Answer in natural language. Consider the 3D positions of the objects in the scene and not just the 2D positions in the image. Is the centerpoint of  dark brown dresser at a higher height than simple wooden bench? Choose between the following options: no or yes
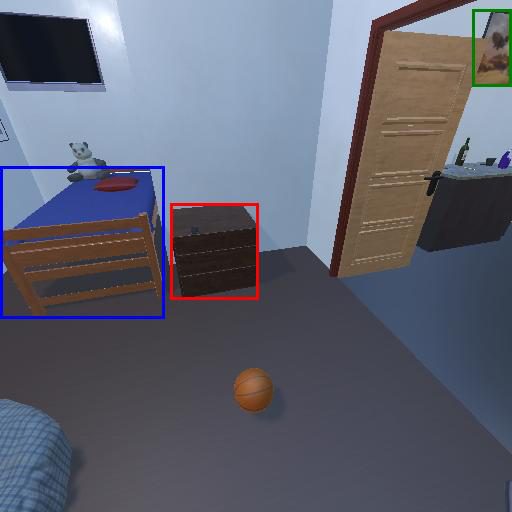
<answer>no</answer>